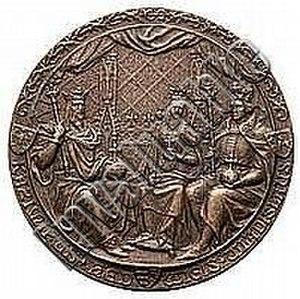
Wincenty Trojanowski, né en 1859 à Varsovie et mort dans la même ville en 1928, est un peintre, médailleur et historien de l'art polonais.